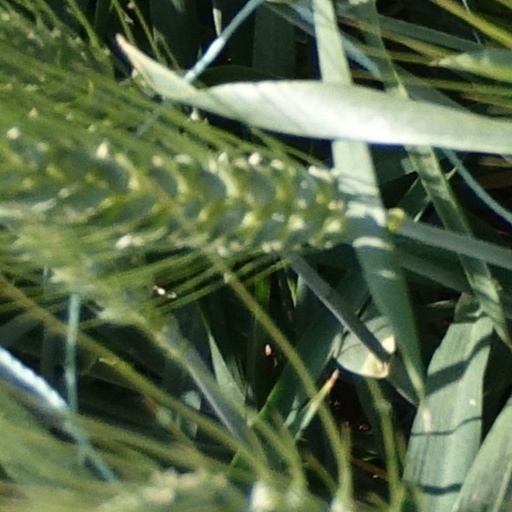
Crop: wheat